Pan Pacific Sonargaon

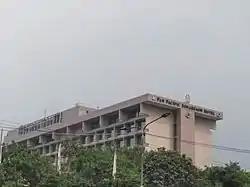

The Pan Pacific Sonargaon is a hotel in Dhaka. It is one of the oldest 5 star hotel in Bangladesh and is owned by the government of Bangladesh and operated by Pan Pacific Hotels and Resorts.